Roger L. Simon

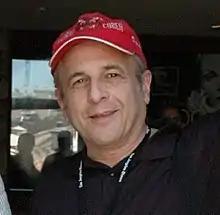
Simon before 2007

Roger Lichtenberg Simon (born November 22, 1943) is an American novelist and screenwriter. He was formerly CEO of PJ Media (formerly known as Pajamas Media) and is now its CEO Emeritus. He is the author of eleven novels, including the Moses Wine detective series, seven produced screenplays and two non-fiction books. He has served as president of the West Coast branch of PEN, and as a member of the Board of Directors of the Writers Guild of America; he was also on the faculty of the American Film Institute and the Sundance Institute.